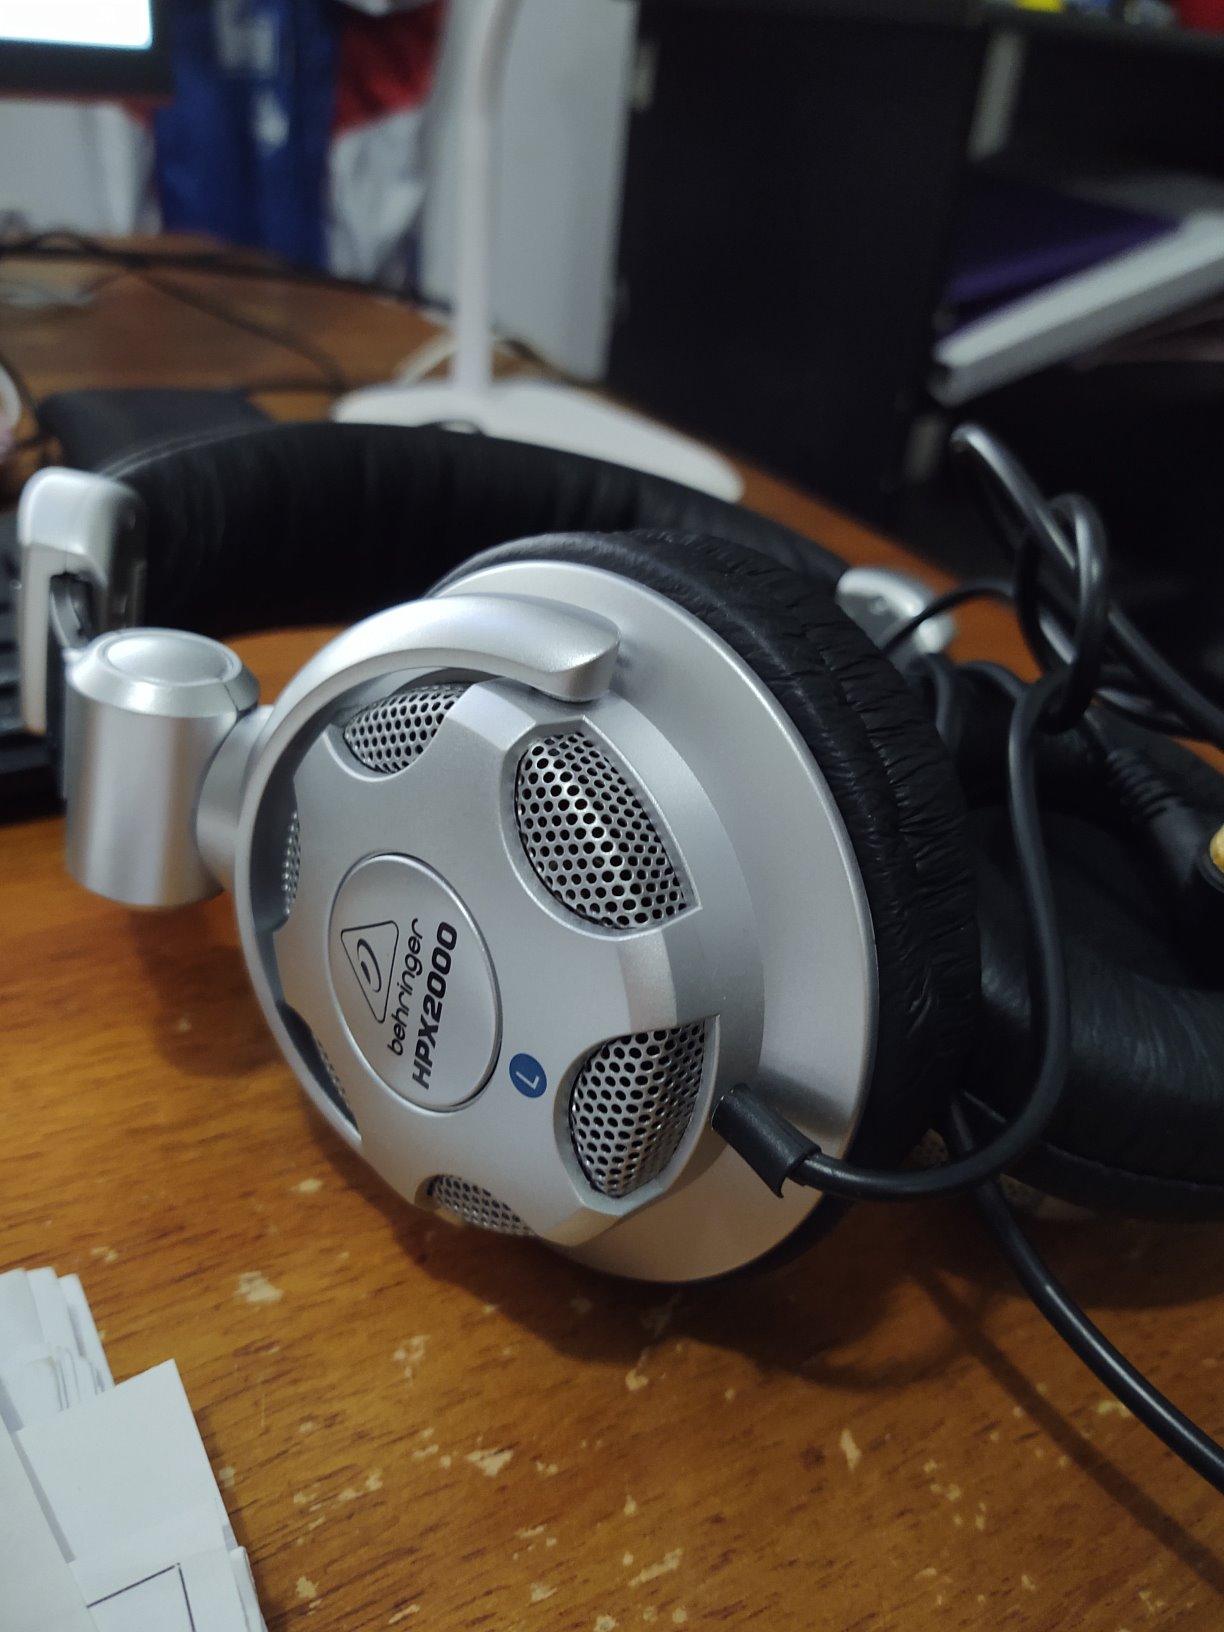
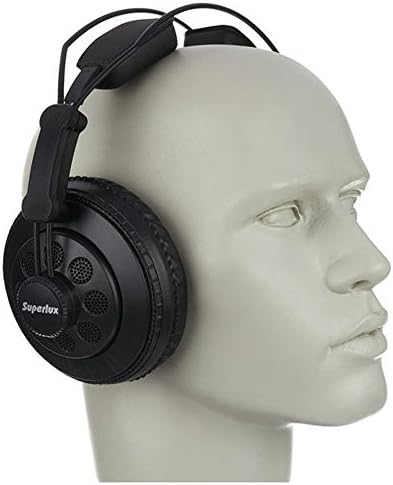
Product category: headphones
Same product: no